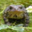
Label: frog